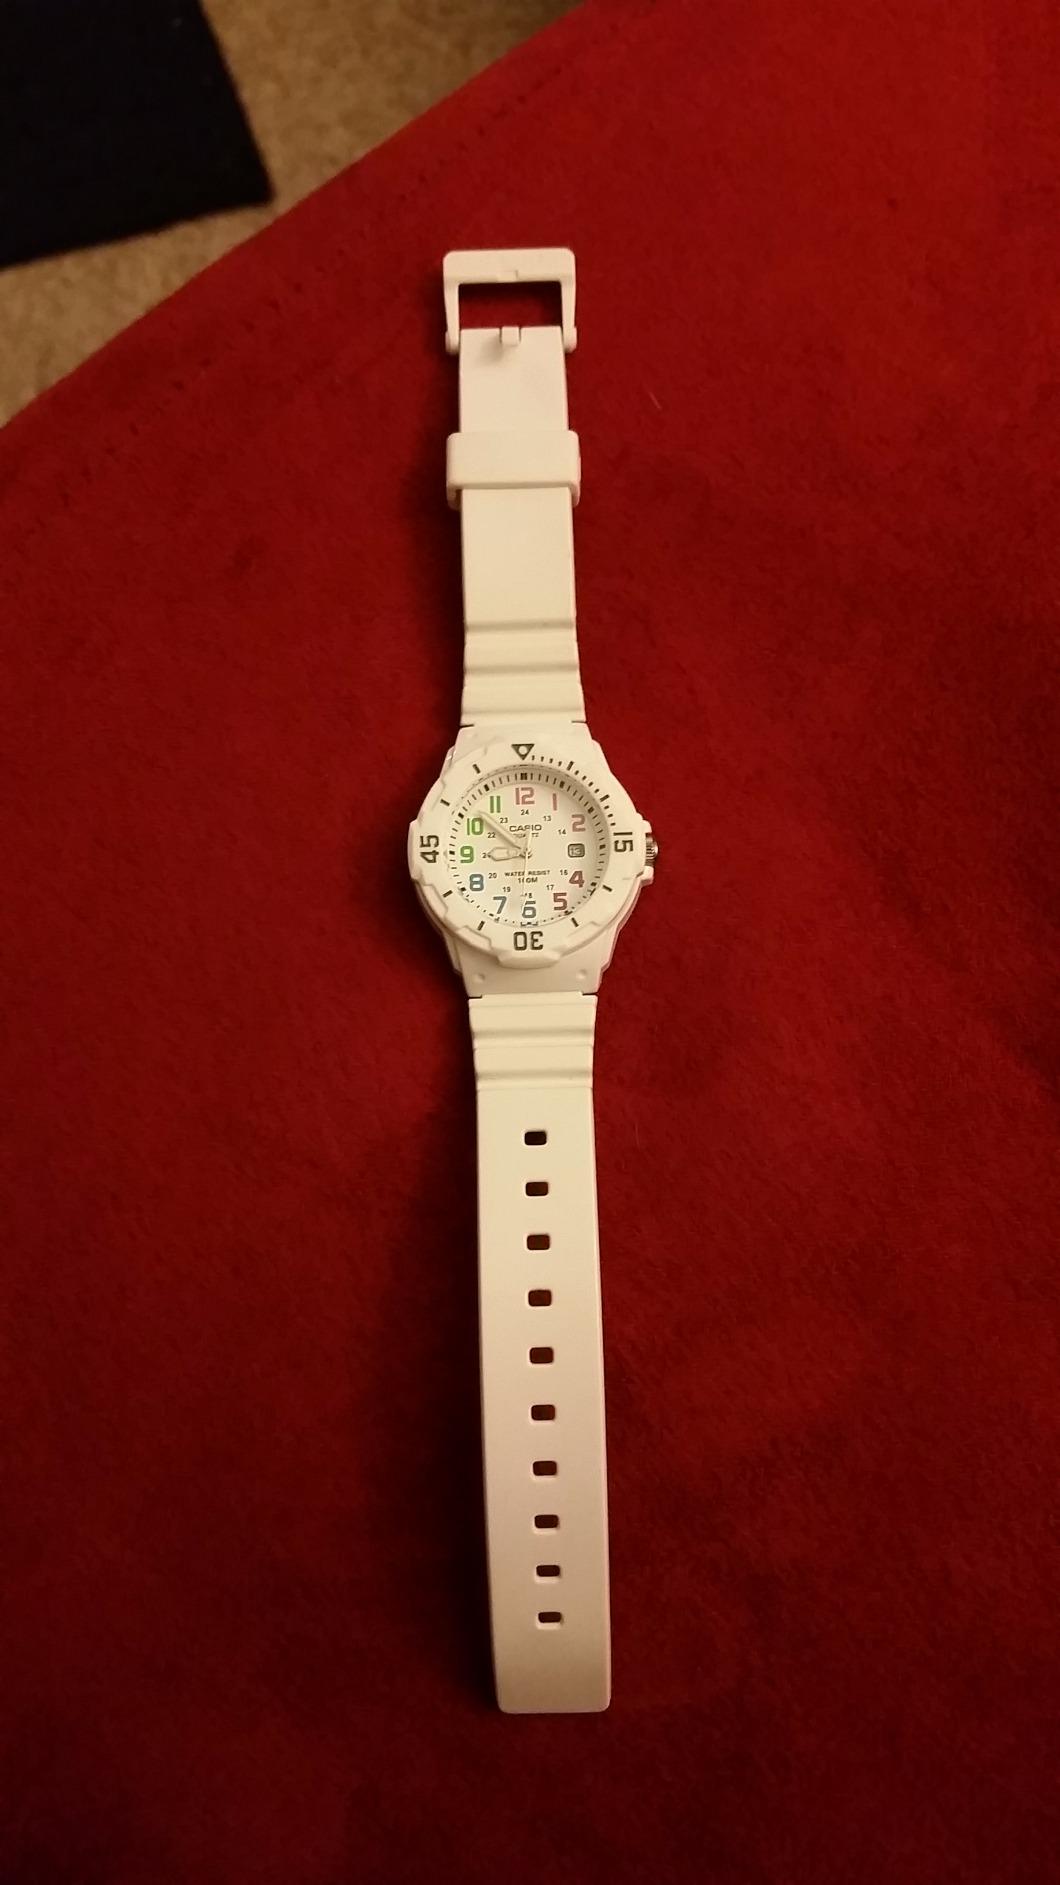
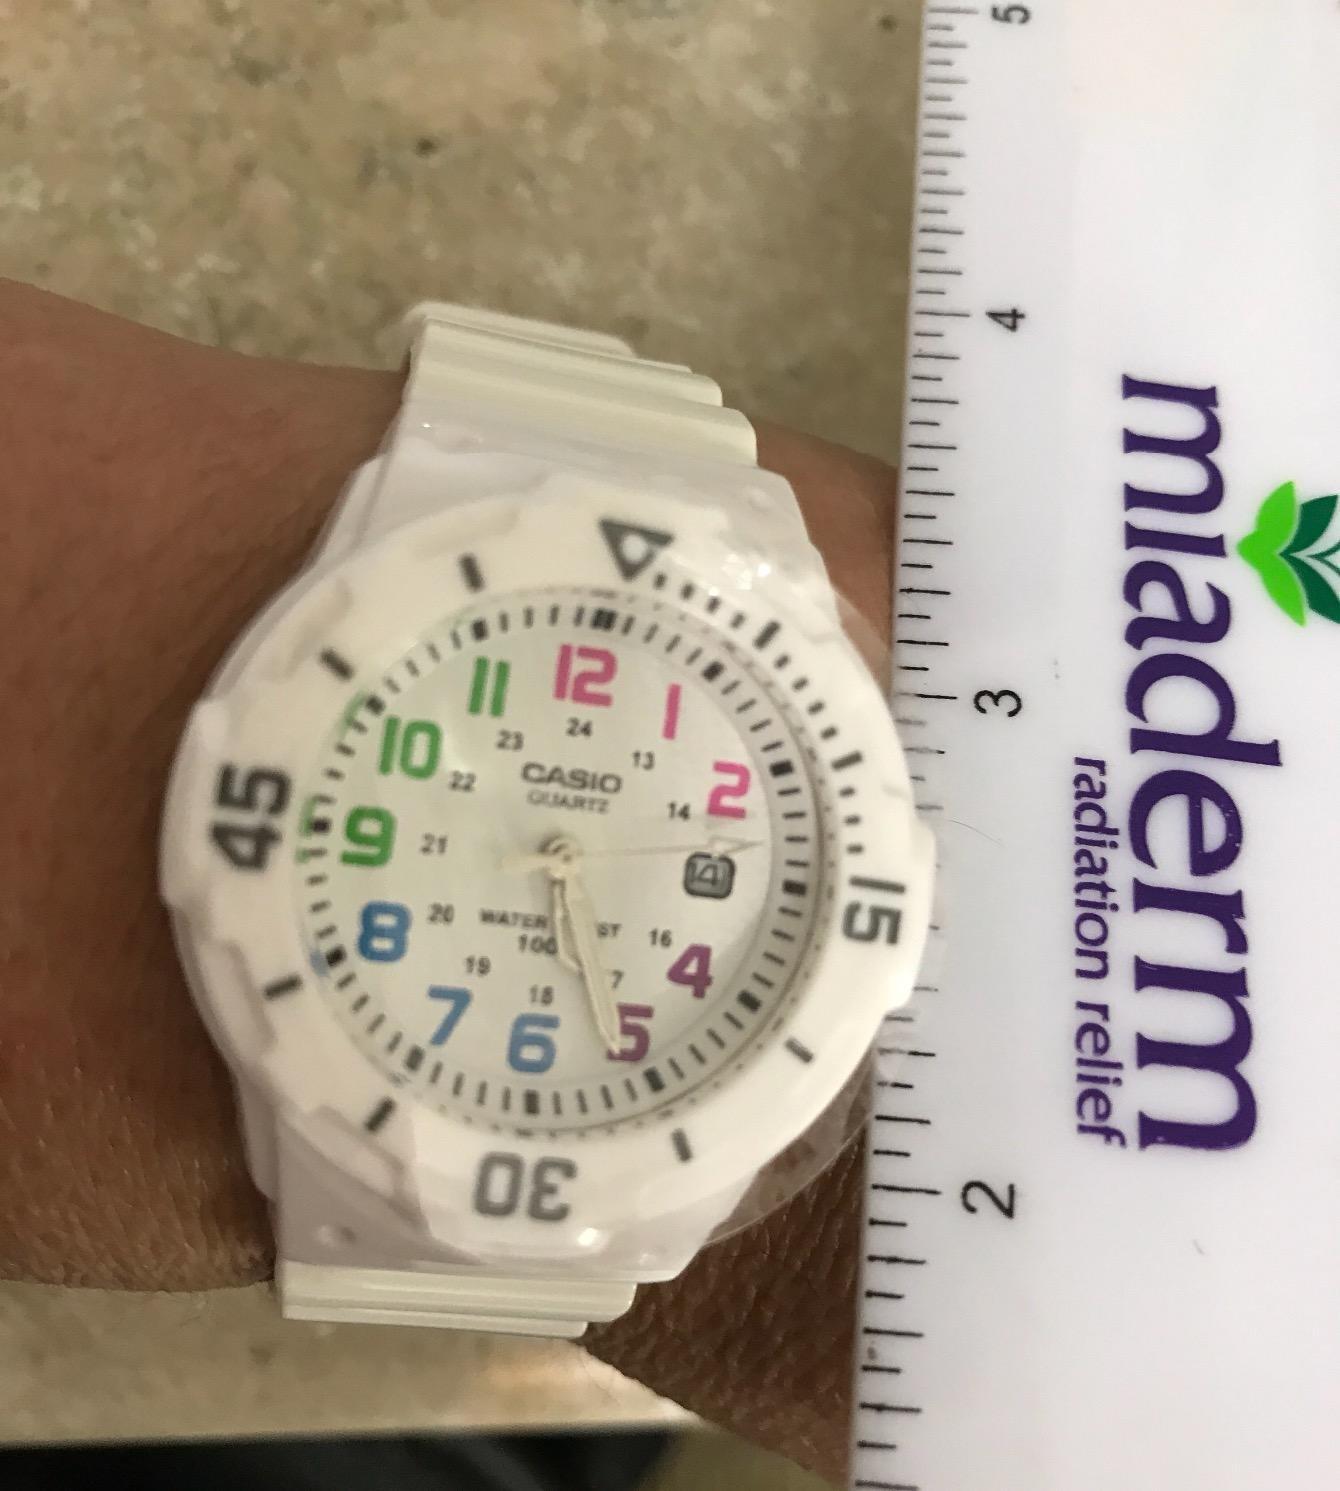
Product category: accessories_watch
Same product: yes